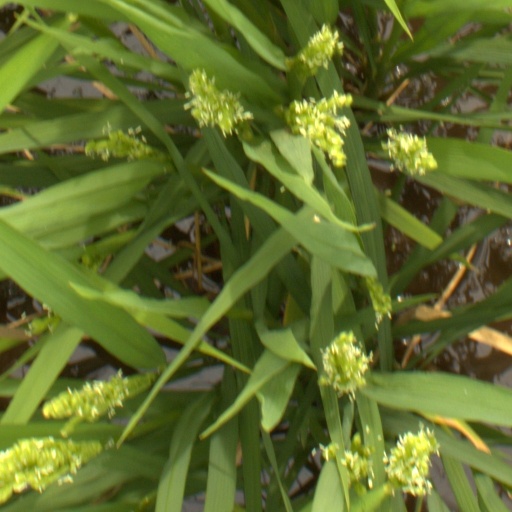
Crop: rice